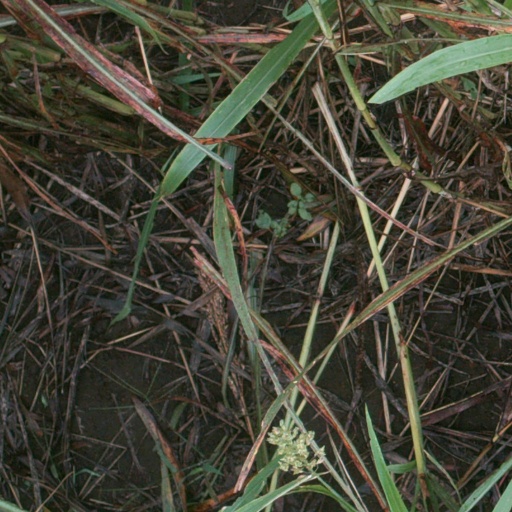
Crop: sorghum